Charlie Lowell

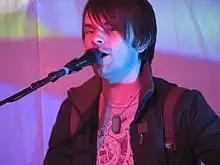
Lowell in 2007

Charles Daniel Lowell (born October 21, 1973) is an American pianist most known for being the pianist and keyboardist for Christian alternative folk rock group Jars of Clay.